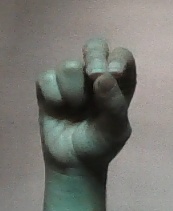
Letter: gaaf